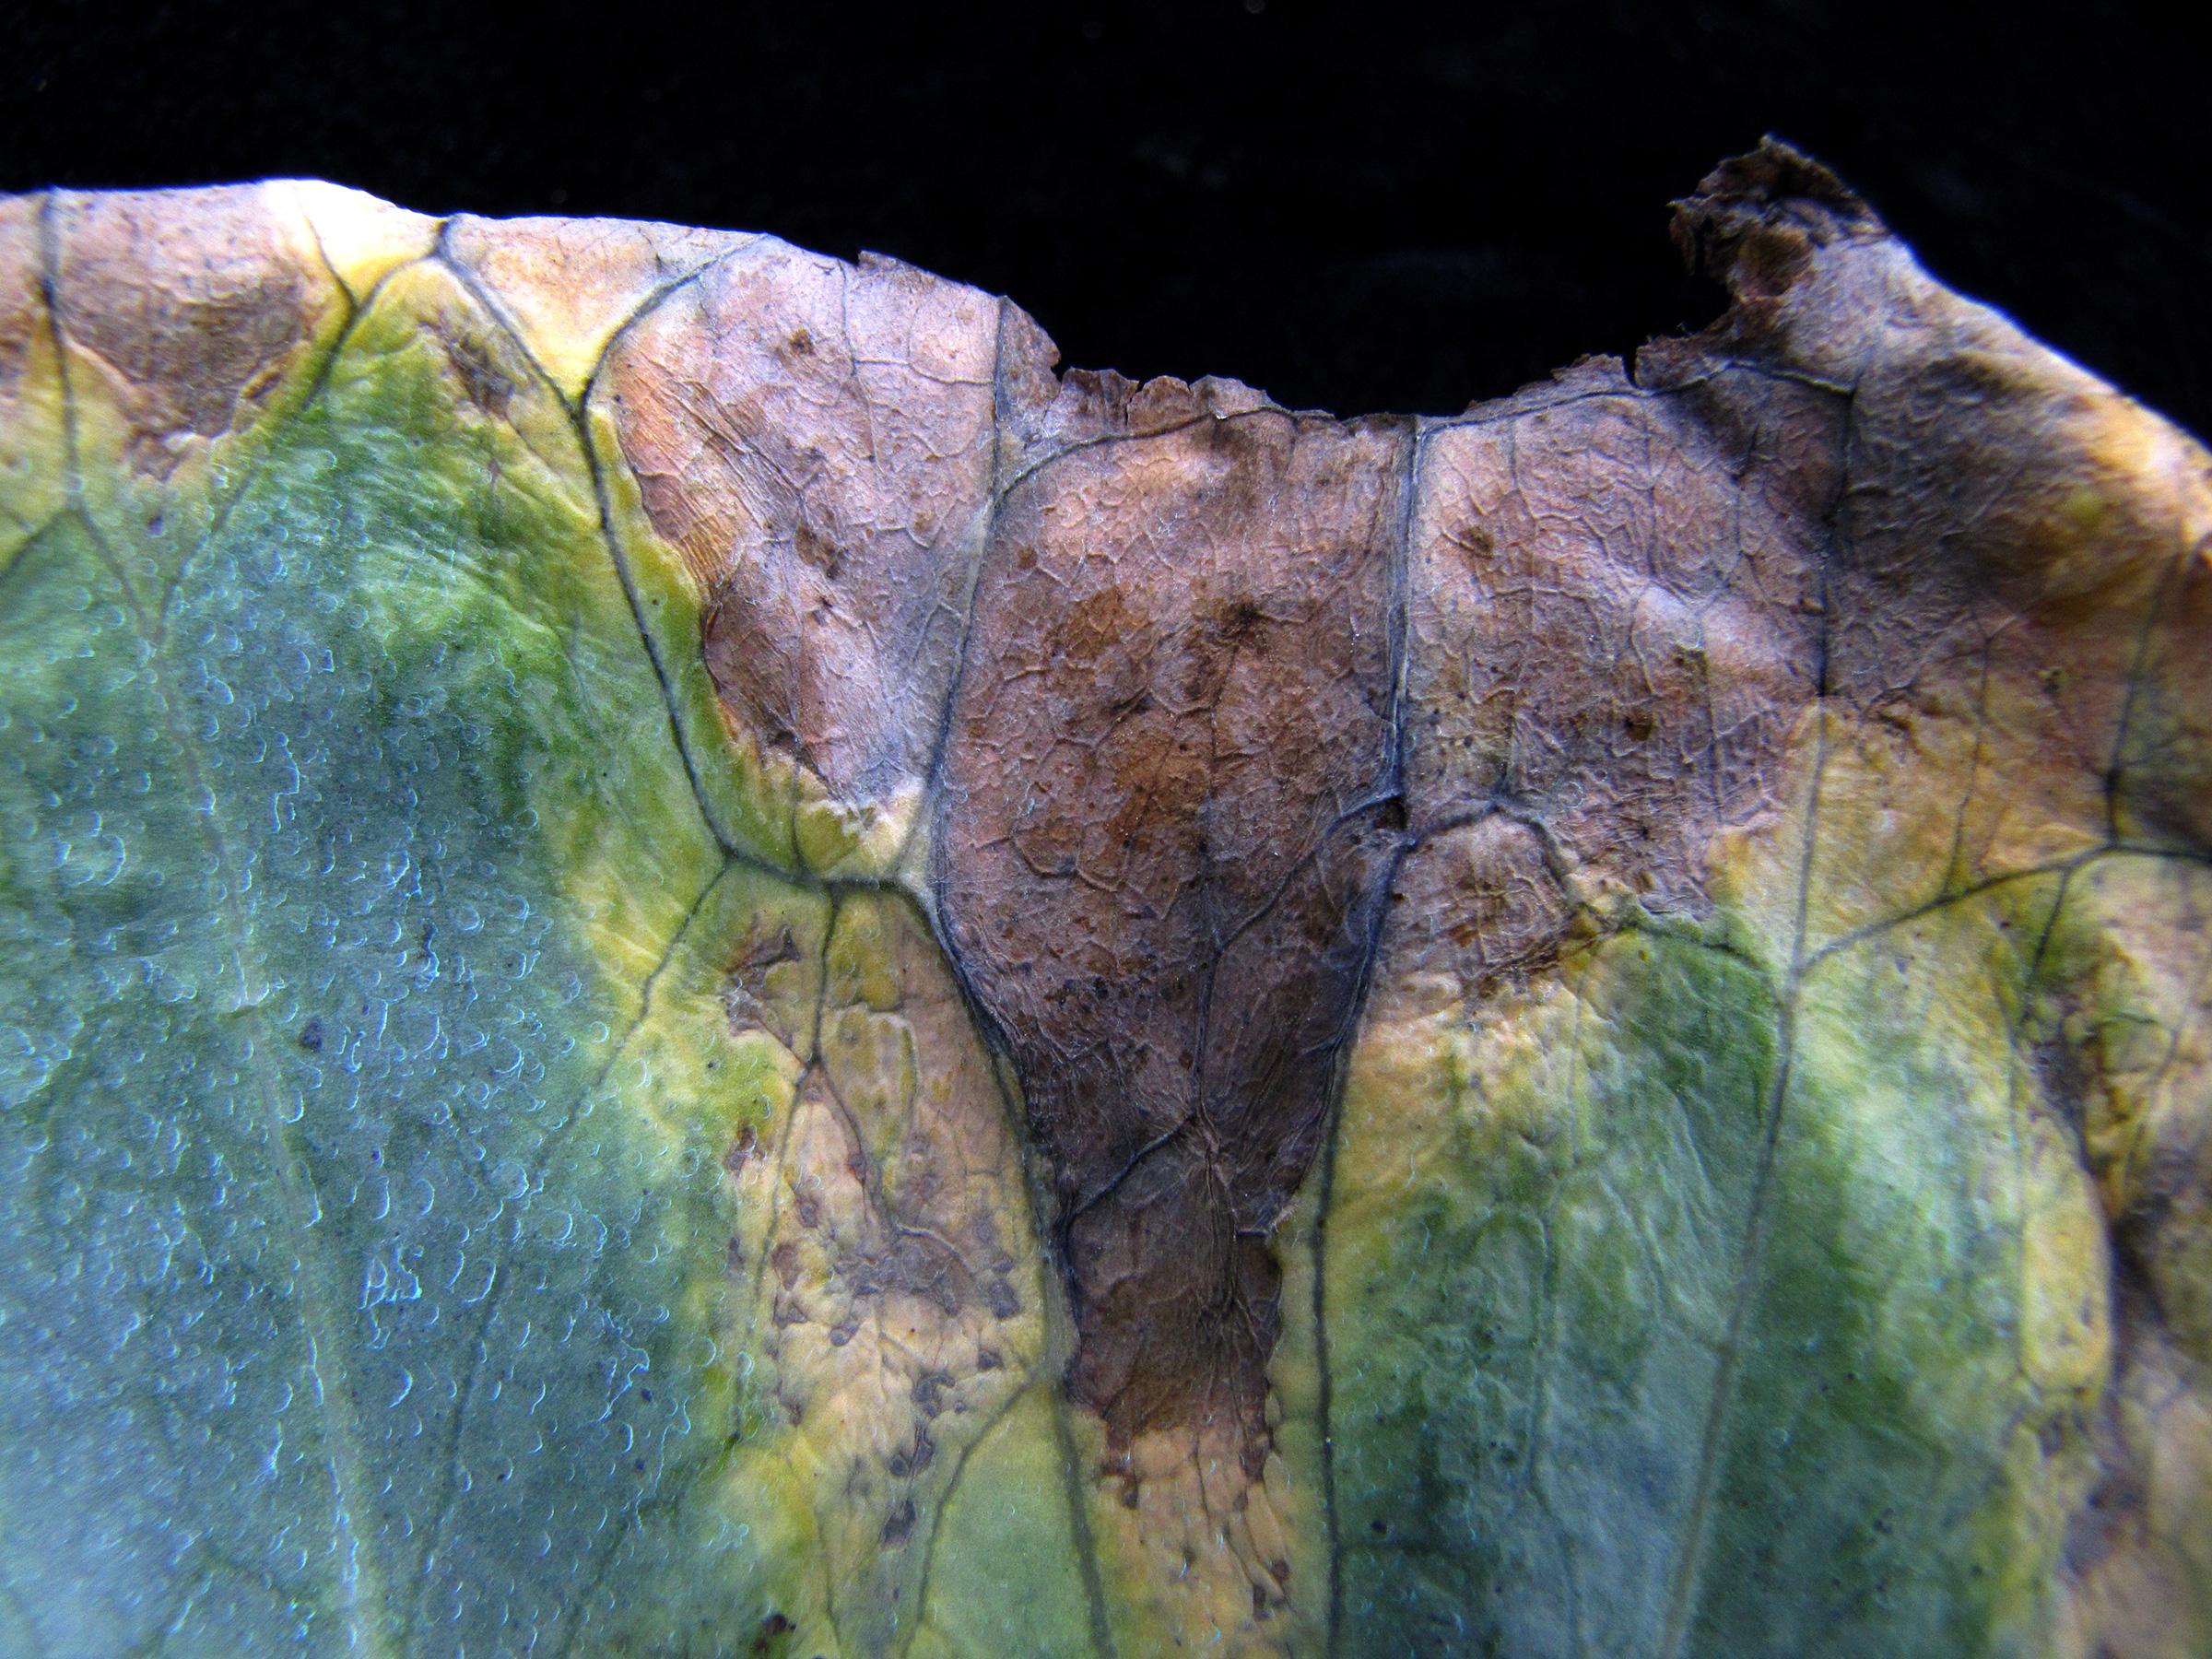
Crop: unknown
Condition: cabbage_cabbage_black_rot